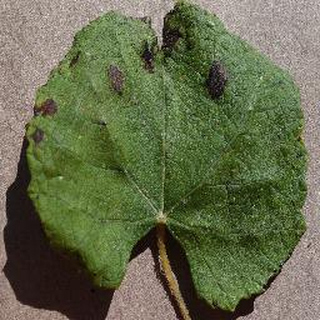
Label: grape_leaf_blight